John Wauchope, Lord Edmonstone

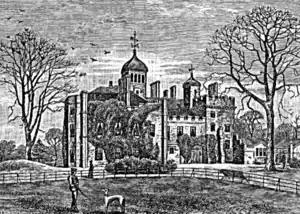
Niddrie House south of Edinburgh

John Wauchope, Lord Edmonstone (1633–1709) was a 17th-century Scottish lawyer and Senator of the College of Justice.